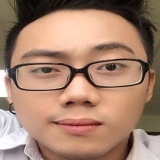
diễn viên Ginô Tống